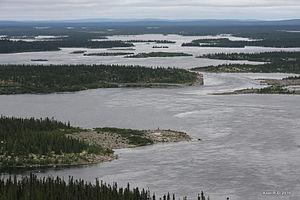
Le détournement Caniapiscau-Laforge, en aval de la centrale Brisay, dans le Nord-du-Québec.
Le détournement Caniapiscau-Laforge désigne un parcours des eaux de 230 km entre la sortie de l'aménagement de Brisay et l'émissaire du réservoir La Grande-4, dans le nord du Québec. Il a été réalisé entre 1976 et 1983 pour le compte d'Hydro-Québec par sa filiale, la Société d'énergie de la Baie James, dans le cadre des travaux de la première phase du Projet de la Baie-James
Le projet de la Baie-James désigne une série d'aménagements hydroélectriques qui ont été construits pour Hydro-Québec par la Société d'énergie de la Baie James dans le bassin versant de la Grande Rivière et d'autres rivières du Nord-du-Québec depuis 1973. La puissance installée des neuf centrales en service atteignait 16 527 mégawatts à la fin de 2010. Deux centrales en construction, Eastmain-1-A et de la Sarcelle portent la capacité du complexe à 17 445 MW en 2012. La puissance installée du complexe équivaut à celle de toutes les centrales électriques d'un pays comme la Belgique.
La centrale Brisay est une centrale hydroélectrique érigée à l'exutoire du réservoir de Caniapiscau par la Société d'énergie de la Baie James pour le compte d'Hydro-Québec dans la région administrative du Nord-du-Québec, au Québec. Cette centrale, construite dans le cadre de la deuxième phase du projet de la Baie-James, a une puissance installée de 469 MW. Elle a été mise en service en 1993.